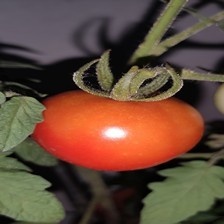
Label: tomato